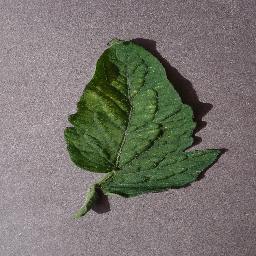
Label: Tomato___Spider_mites Two-spotted_spider_mite